Masuo Station (Chiba)

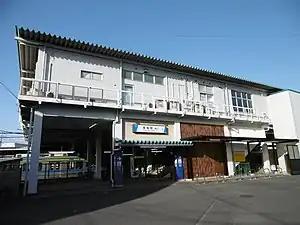
East exit of the station, March 2021

is a passenger railway station in the city of Kashiwa, Chiba, Japan, operated by the private railway operator Tōbu Railway. The station is numbered "TD-26".